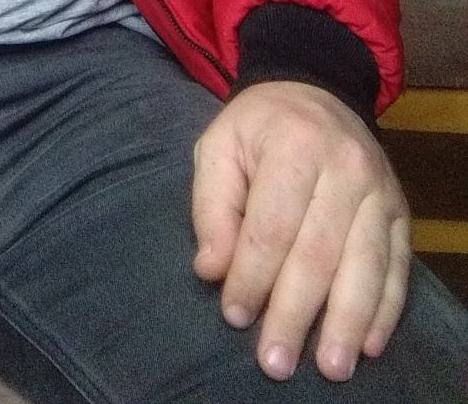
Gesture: no_gesture